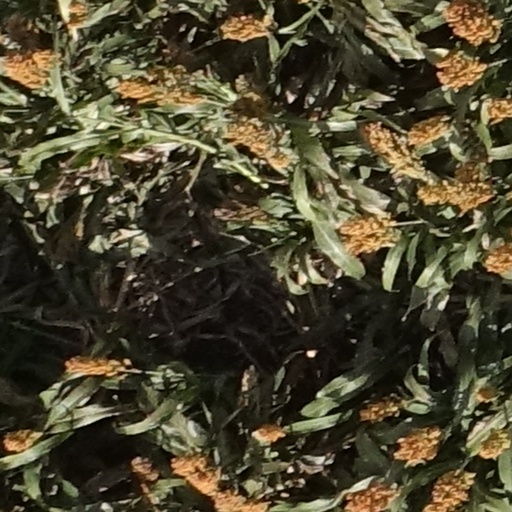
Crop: sorghum